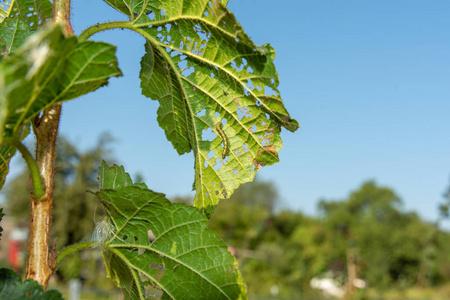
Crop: apple
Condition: healthy